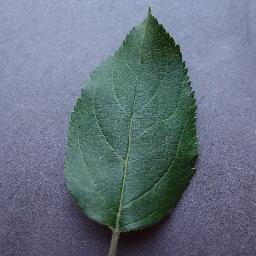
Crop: apple
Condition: healthy